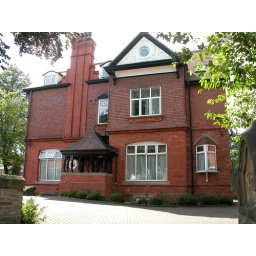
Entrance to parking area in from of house and front door to get into all flats.